CSS Alabama's Indian Ocean Expeditionary Raid

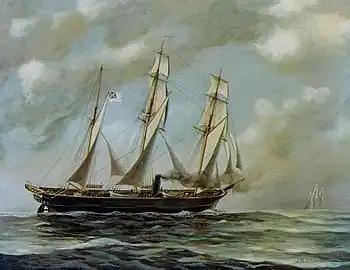
CSS "Alabama"

CSS "Alabama"s Indian Ocean Expeditionary Raid commenced shortly after the Confederate States Navy ship left the Cape of Good Hope and cruised across the Indian Ocean ultimately exiting via the Sunda Strait into the Java Sea from where she proceeded through the Karimata Strait past the west coast of Borneo before turning west towards Singapore. The raid lasted from about the end of September 1863 to the end of November 1863.